Sandu Tudor

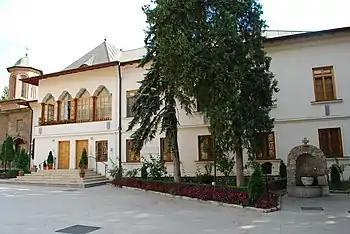
Antim Monastery. The living quarters

The Burning Pyre met daily, usually at the Antim Monastery Library, Bucharest. Other than Tudor (Kulygin's trustee), Dumitriu, Mironescu, and Scrima, the group had among its members some high-profile intellectuals of various backgrounds. They include the avant-garde author Marcel Avramescu and critic Vladimir Streinu, poet-scientist Ion Barbu, mathematicians Valentin Poénaru and Octav Onicescu, novelist Ion Marin Sadoveanu, poet-physician Vasile Voiculescu etc. Together with historian Virgil Cândea came a cell of social scientists and classical scholars, among them Alexandru Duțu. They were joined by high-profile Orthodox clergymen: Ghiuș, Dumitru Stăniloae, Sofian Boghiu and Arsenie Papacioc. Another occasional guest was Bartolomeu Anania, the outspoken anti-communist priest.